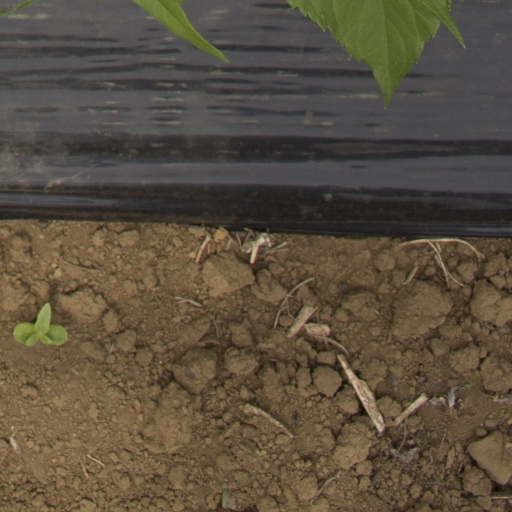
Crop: Jerusalem artichoke